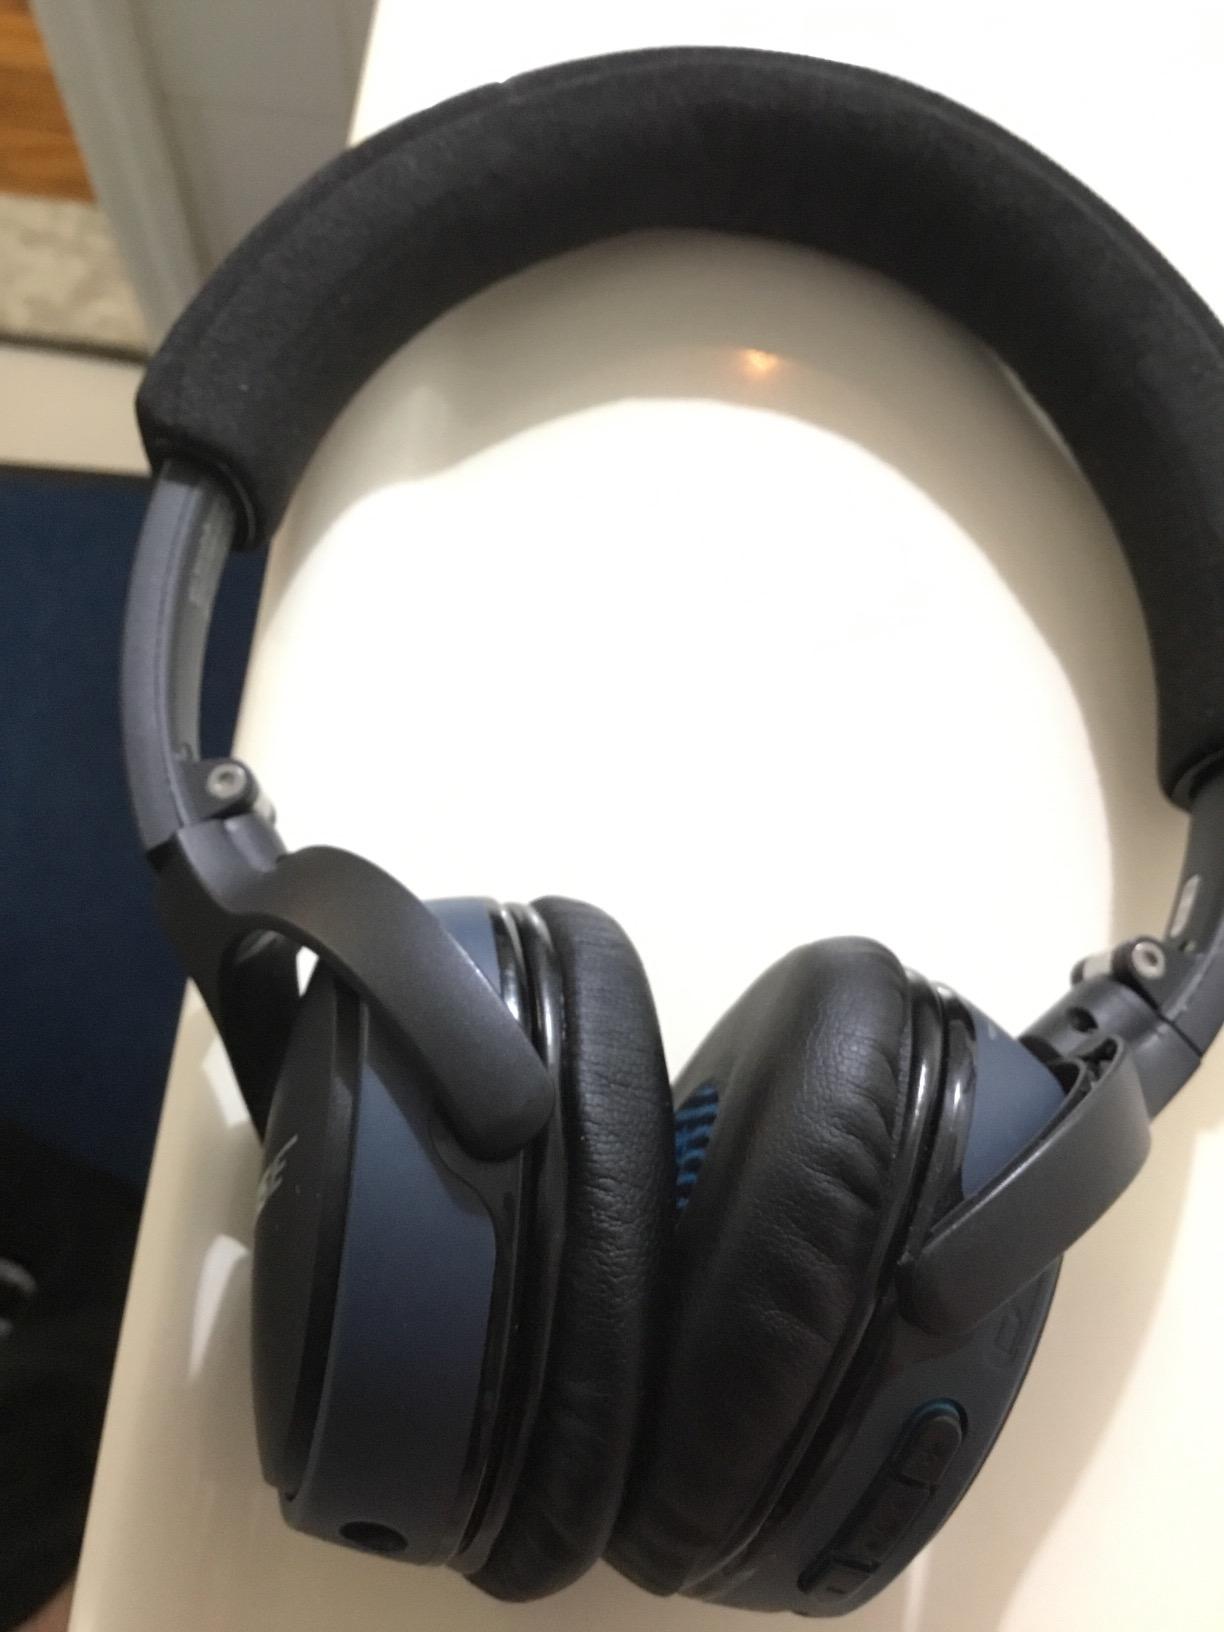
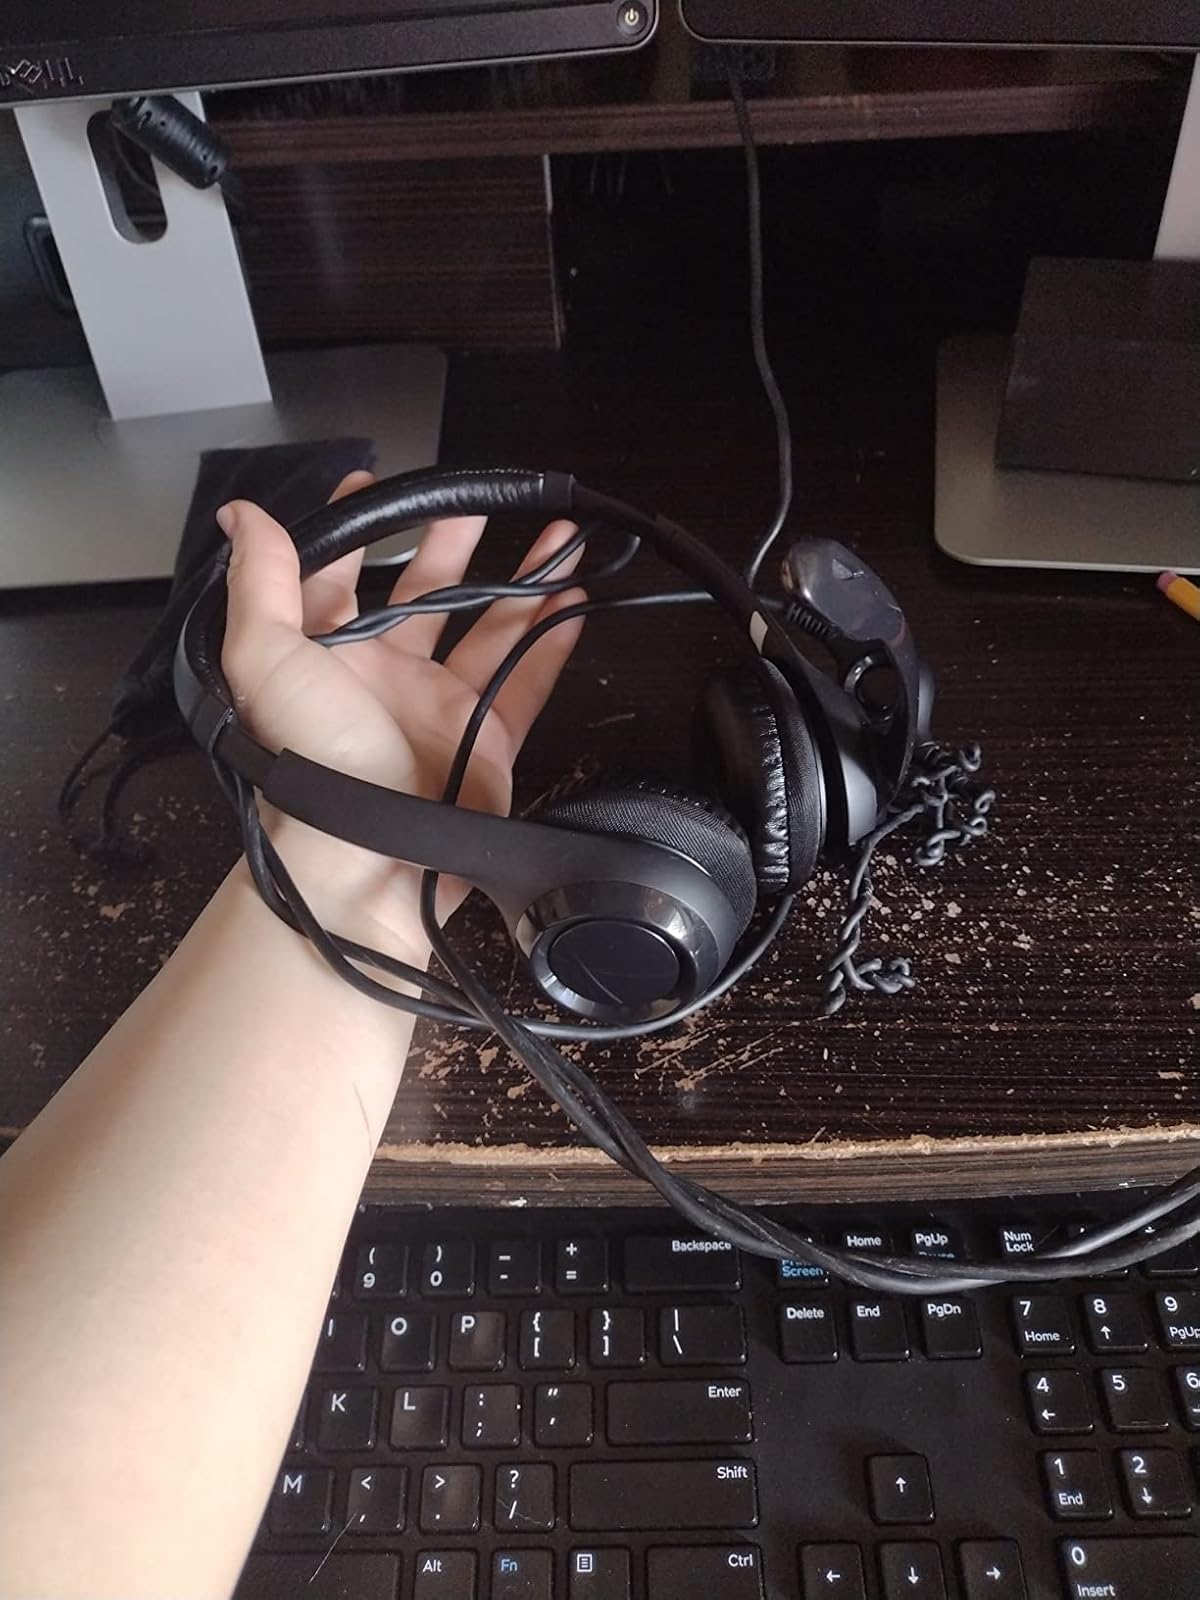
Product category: headphones
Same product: no